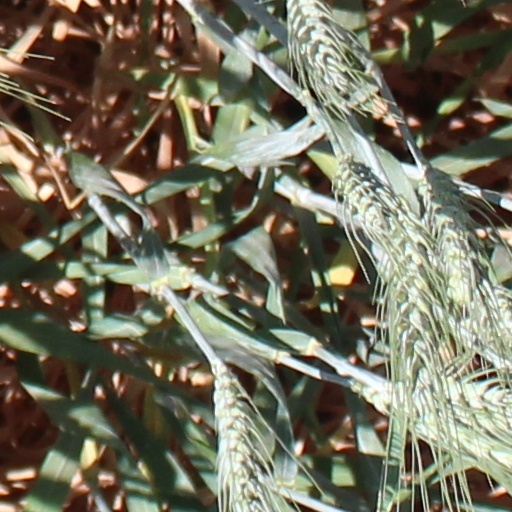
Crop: wheat